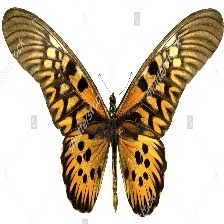
Species: AFRICAN GIANT SWALLOWTAIL